Colin Turkington

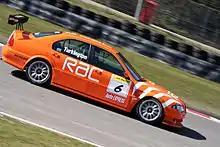
Turkington driving the Team RAC-run MG at Brands Hatch in 2006

Turkington moved to the BTCC in 2002. His first BTCC drive was in a year-old MG ZS, sponsored by the pop group Atomic Kitten, partnering fellow Fiesta graduate Gareth Howell. He finished 14th in the Drivers' Championship.